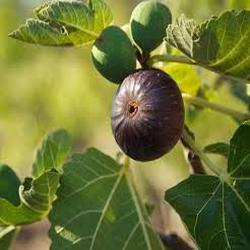
Label: Fig